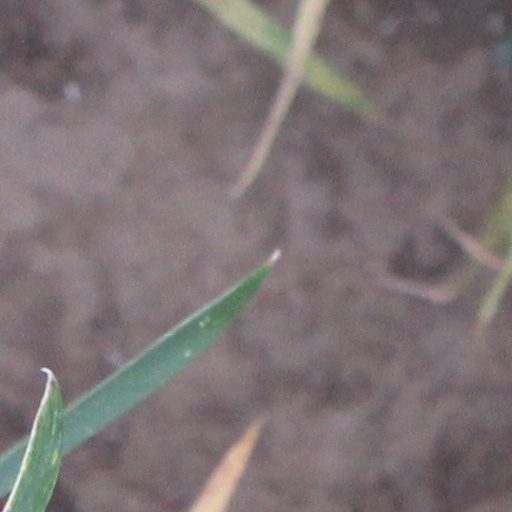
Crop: wheat